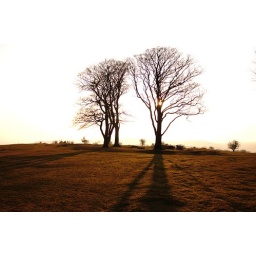
trees on top of hill in the Quantocks